Love o' Land

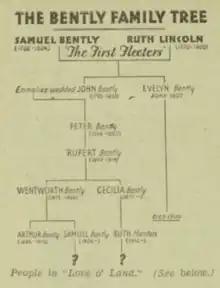
Wireless Weekly 26 Jan 1934

ABC publicity called it an "Australian "Cavalcade"" adding "The action of the play covers one hundred and fifty years of Australian history, beginning with a pioneer family which landed with Governor Phillip in 1788. Against a background of stirring national events, we witness Samuel Bentley and his family at handgrips with pioneering difficulties and follow them through a succession of varying fortunes. The ghosts of such as Phillip, Hunter, Wentworth, Blaxland, Lawson, Hargraves, and Parkes will cast their shadows over the drama, but the play will point its moral —“that history is not made by the owners of great names, but by people whose names are unhonored and unsung.”